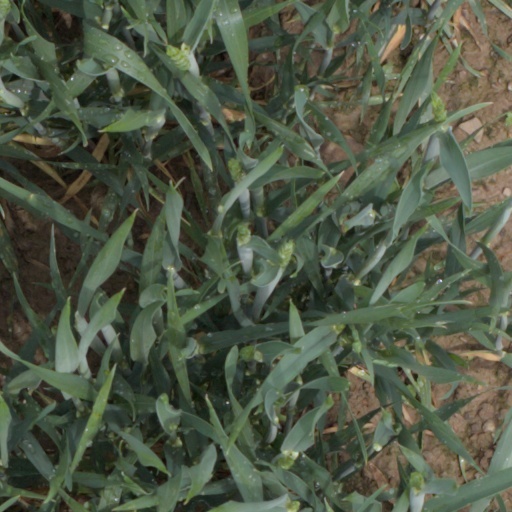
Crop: wheat